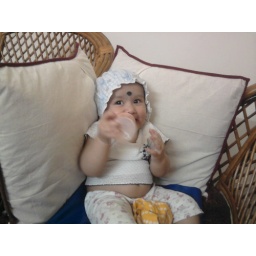
See I can hold my water bottle in one hand...